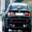
Label: automobile